The Lazarus Effect (2015 film)

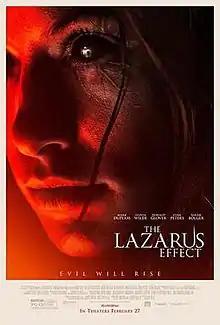
Theatrical release poster

The Lazarus Effect is a 2015 American science fantasy horror film directed by David Gelb and written by Luke Dawson and Jeremy Slater. The film stars Mark Duplass, Olivia Wilde, Donald Glover, Evan Peters, and Sarah Bolger.